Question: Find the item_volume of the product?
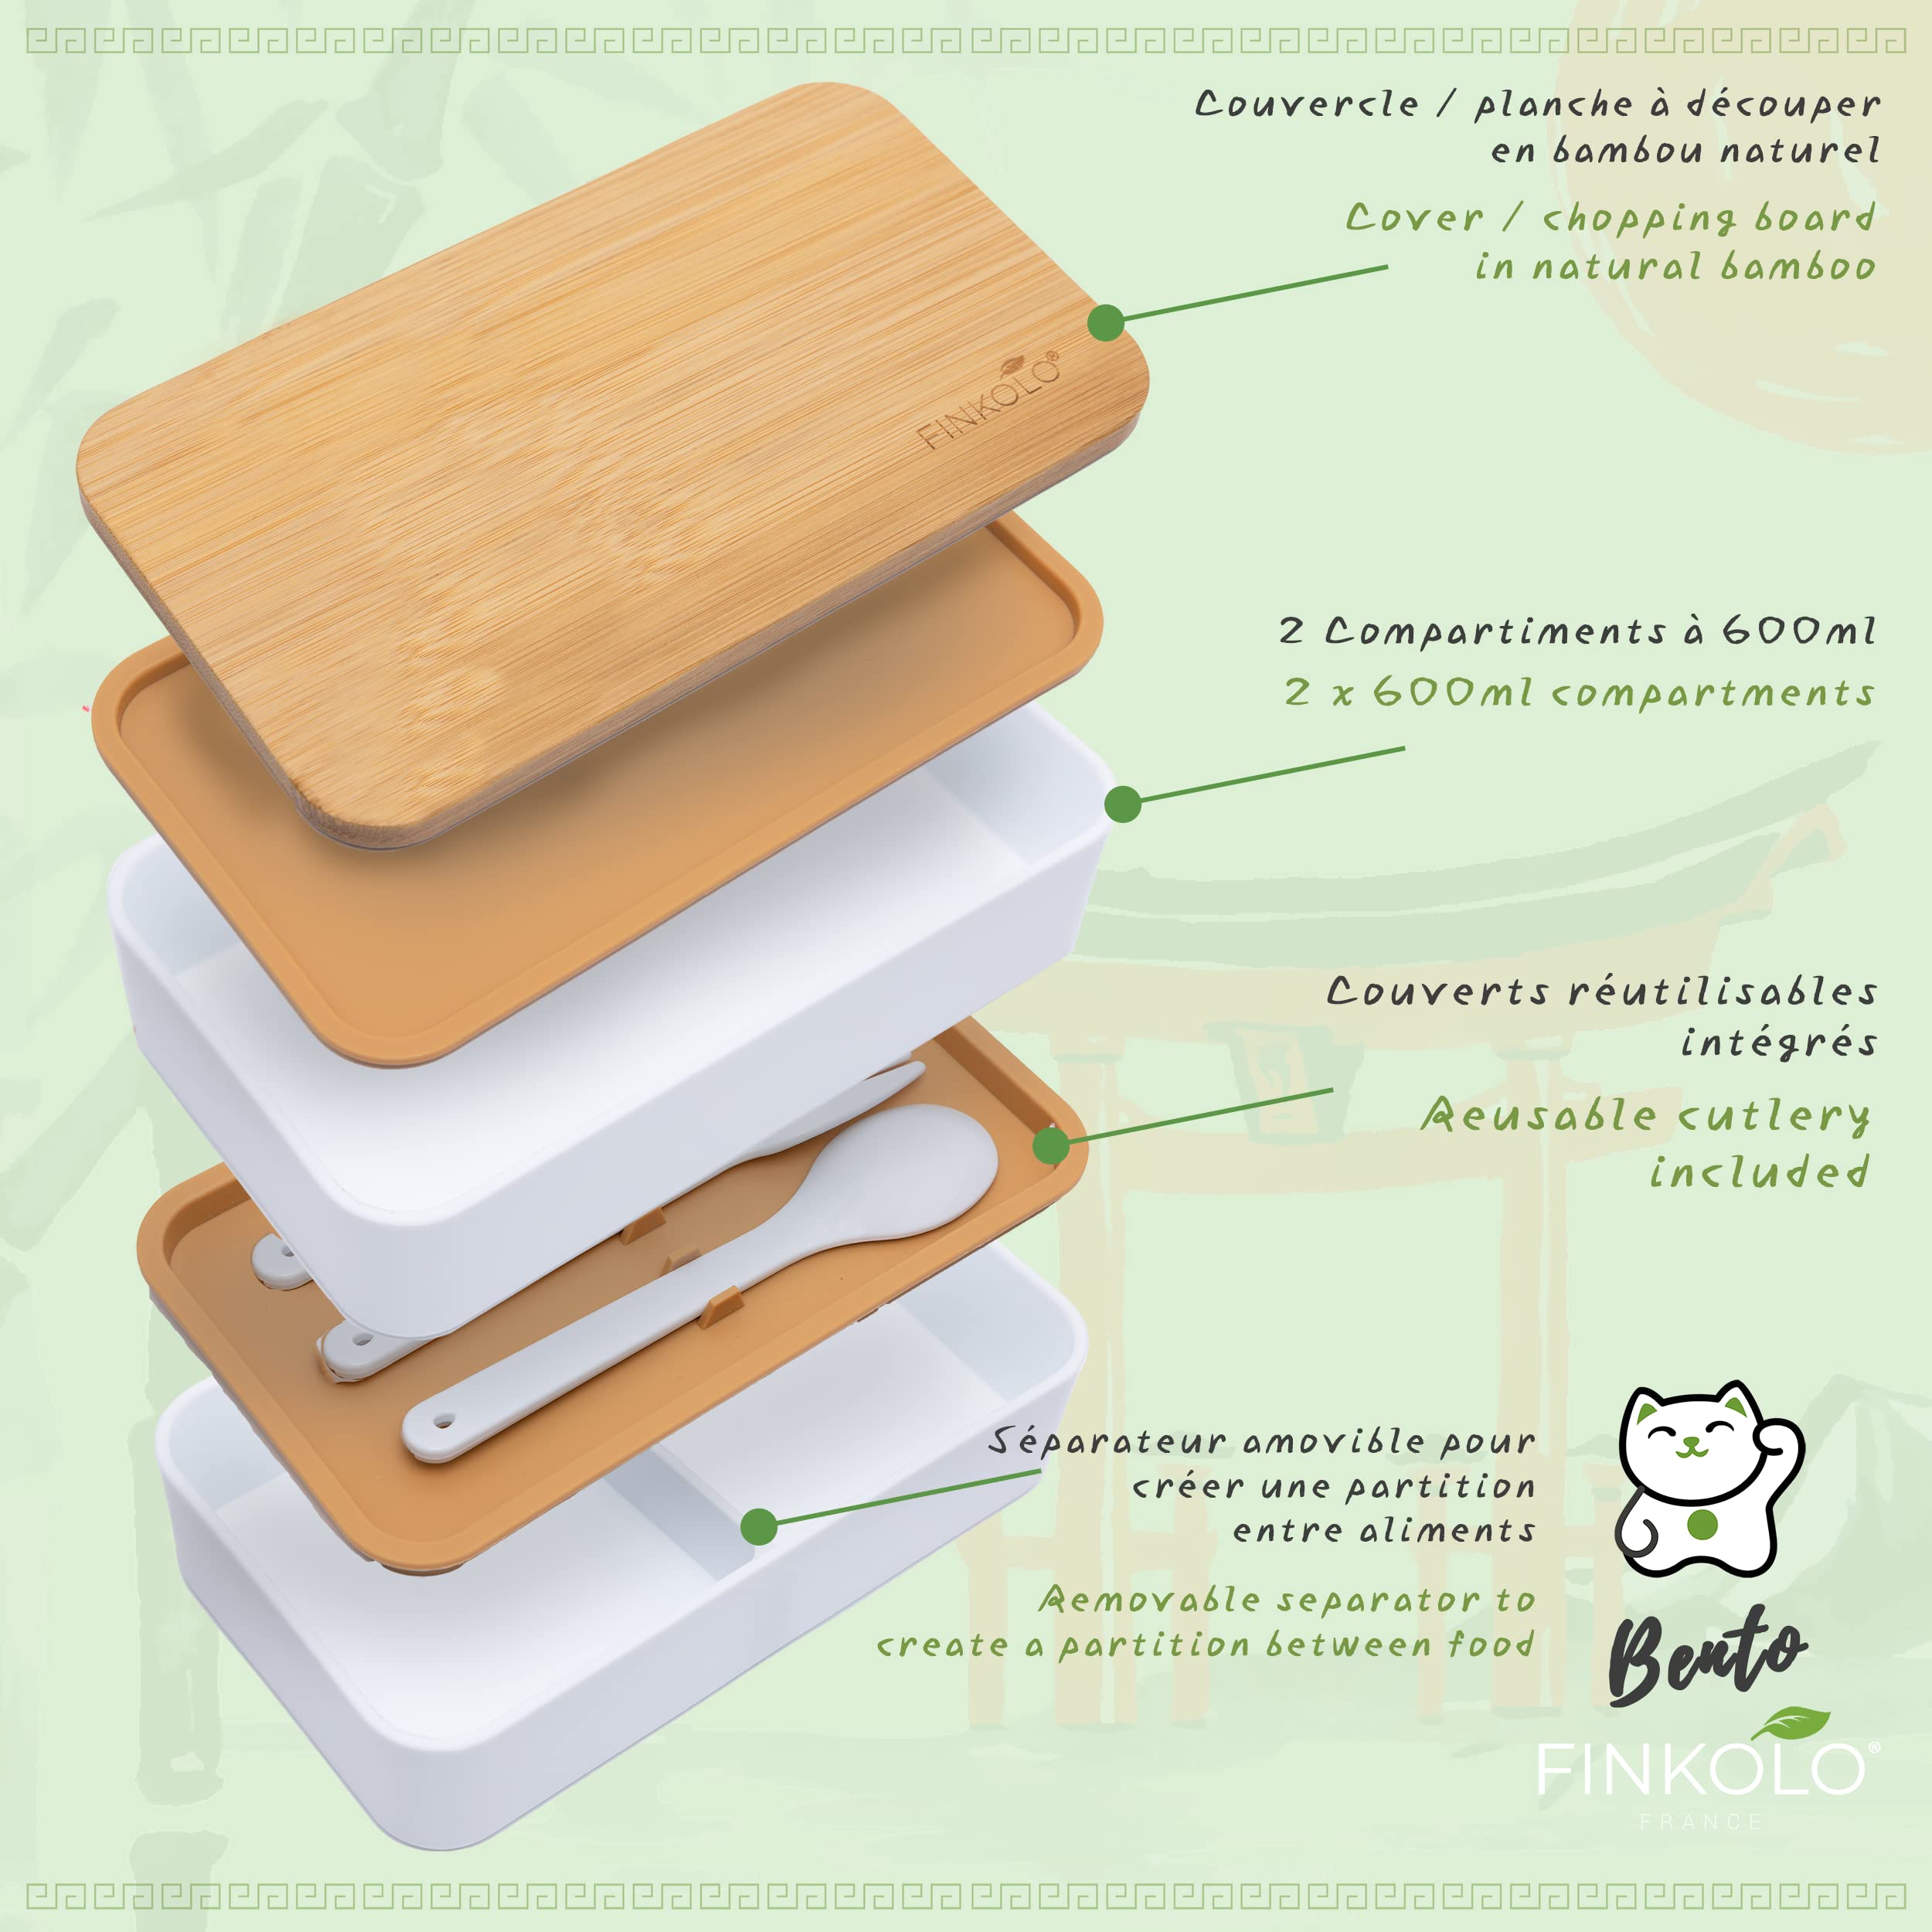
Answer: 600.0 millilitre